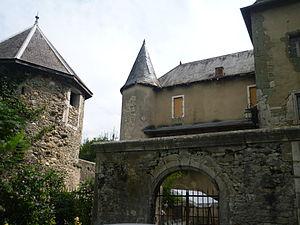
Château de Lornay (Haute-Savoie, France)
Le château de Lornay, est une ancienne maison forte du début du XIIIᵉ siècle, restauré au XIXᵉ siècle, qui se dresse sur la commune de Lornay une commune française, dans le département de Haute-Savoie et la région Auvergne-Rhône-Alpes.
La liste des châteaux de la Haute-Savoie recense de manière non exhaustive les différentes fortifications, situées dans le département français de la Haute-Savoie. Il est fait état des inscriptions et classements au titre des monuments historiques.
Lornay est une commune française située dans le département de la Haute-Savoie, en région Auvergne-Rhône-Alpes. Elle fait partie du pays de l'Albanais et du canton de Rumilly.